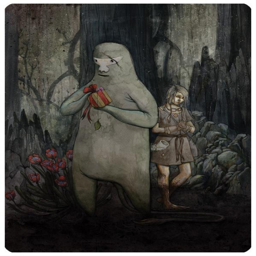
digital art selected for the #